Early Christian churches in Milan

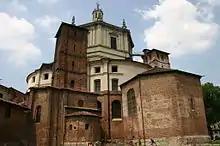
External view of the apses of the Basilica of San Lorenzo Maggiore in Milan, Italy

Early Christian churches in Milan are the first churches built immediately after the Edict of Milan ("Edictum Mediolanense") in February 313, issued by Constantine the Great and Licinius, which granted tolerance and religious liberty to Christianity within the Roman Empire. "Mediolanum" was the name of the Roman city that became present-day Milan.